Netherlands in the Roman era

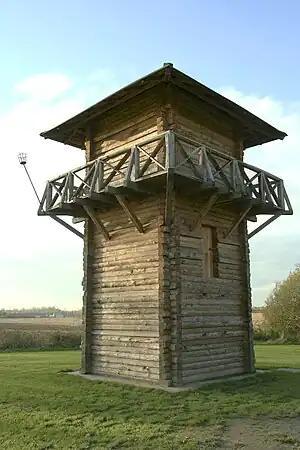
Reconstruction of a Roman watch tower near Fectio in the Netherlands

For around 450 years, from around 55 BC to around 410 AD, the southern part of the Netherlands was integrated into the Roman Empire. During this time the Romans in the Netherlands had an enormous influence on the lives and culture of the people who lived in the Netherlands at the time and (indirectly) on the generations that followed.